White Fang 2: Myth of the White Wolf

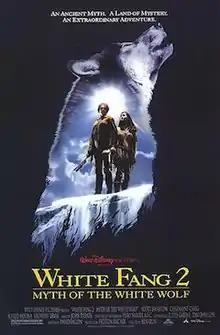
Theatrical release poster

White Fang 2: Myth of the White Wolf is a 1994 American Northern adventure film directed by Ken Olin, and starring Scott Bairstow, Alfred Molina, and Geoffrey Lewis. Based on characters created by Jack London, it is a sequel to the 1991 "White Fang". Filming entirely took place in Aspen, Colorado as well as British Columbia, Canada's Metro Vancouver region. Released in theaters by Walt Disney Pictures on April 14, 1994, it was later released on VHS on October 19, 1994, by Walt Disney Home Video.